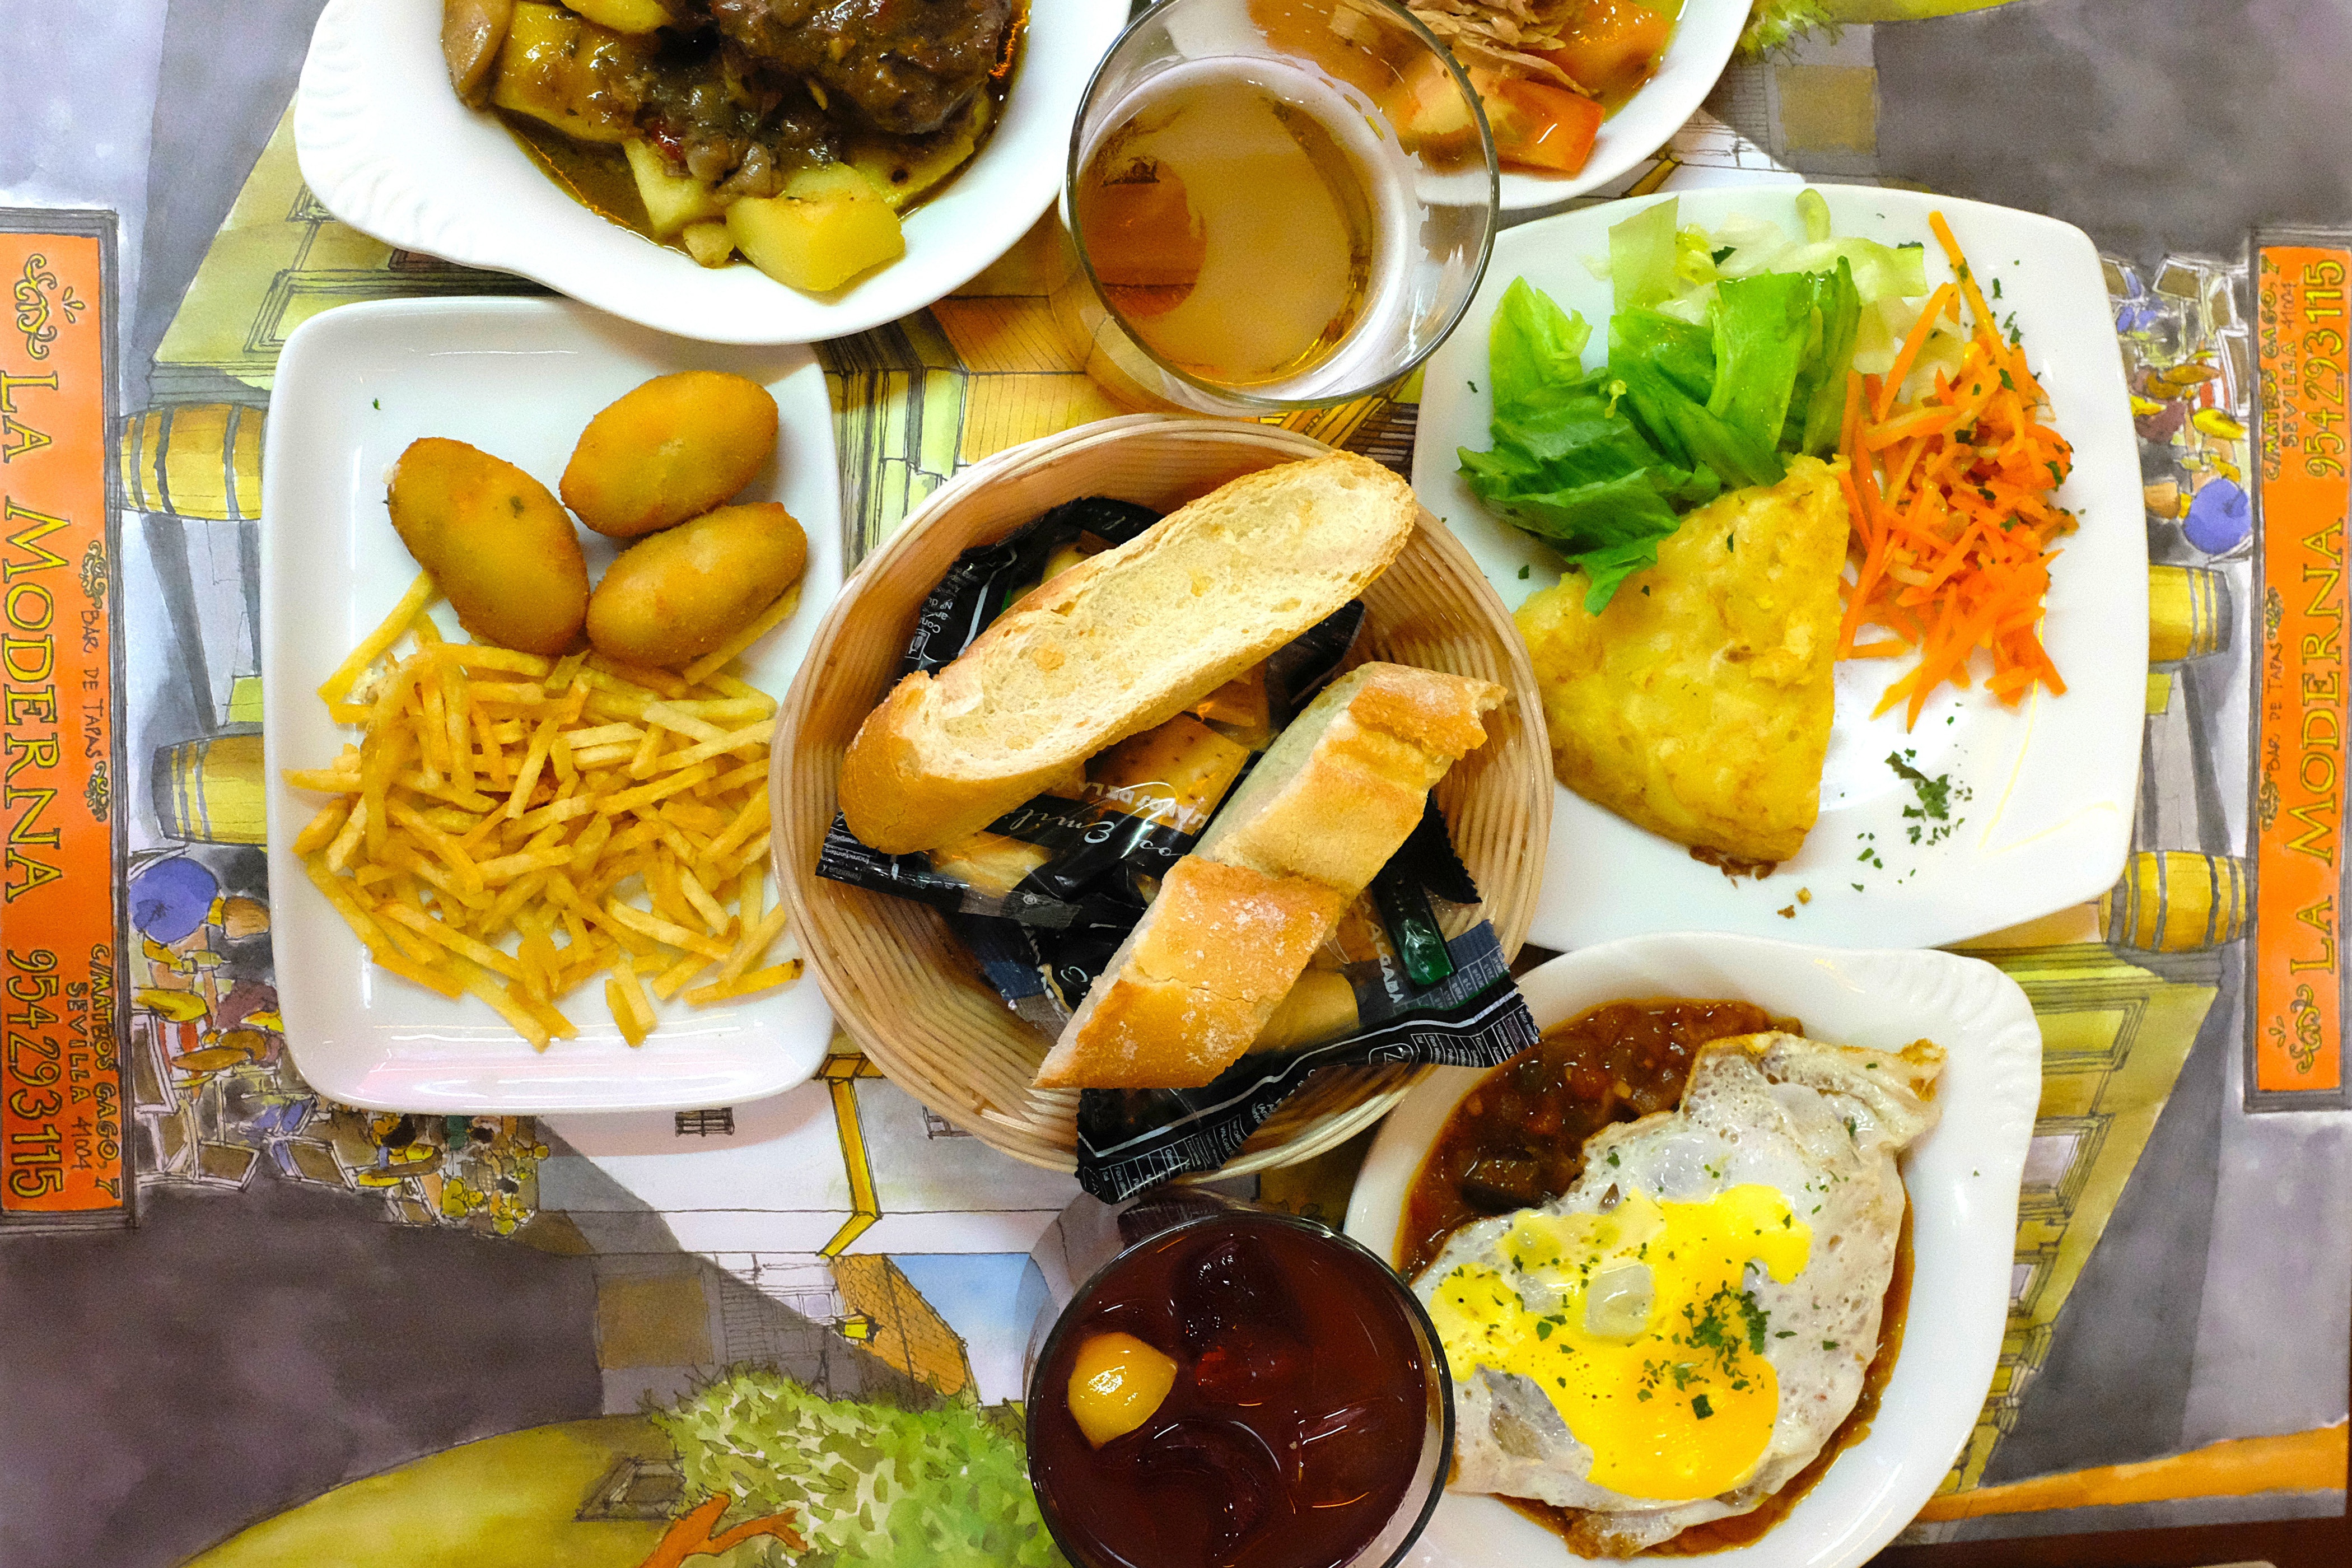
dish, food, cuisine, meal, ingredient, lunch, brunch, produce, staple food, breakfast, side dish, comfort food, steamed rice, meze, recipe, costa rican cuisine, plate lunch, junk food, full breakfast, Casado, appetizer, Hawaiian food, malaysian food